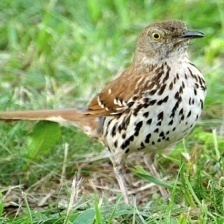
Species: BROWN THRASHER
Scientific name: TOXOSTOMA RUFUM